Amstrad Action

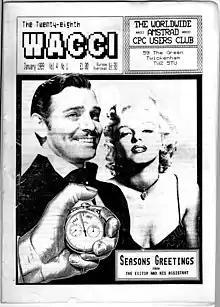
"WACCI" fanzine

"AA" eventually gave in to reader's pleas to have a permanent cover tape. An announcement was made, in AA66, that the following issue would not only include a cover tape, but contain more colour and be printed on different paper. Review pages were also slightly re-designed.